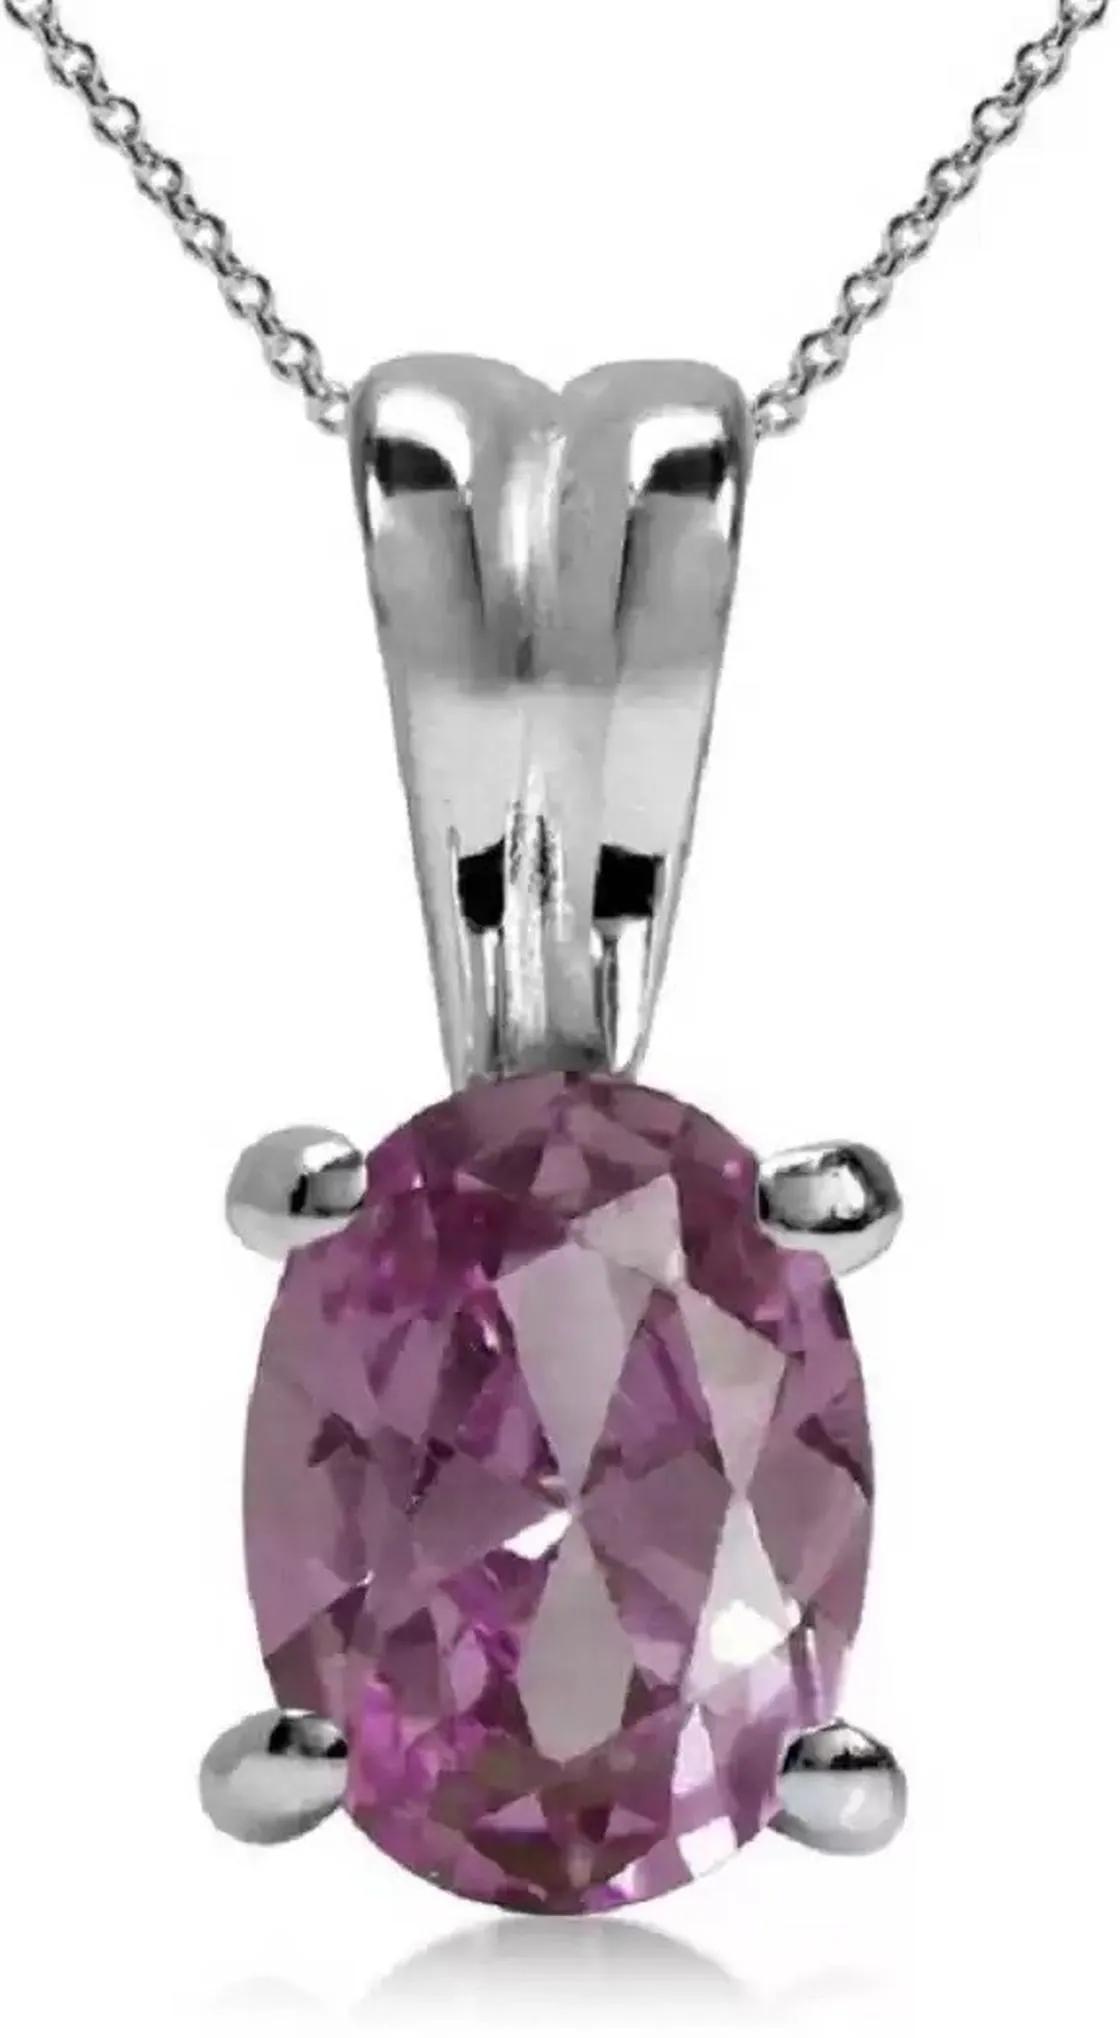
Chopra Gems Brass 100 Percent Unique and Effective Original Amethyst Stone Pendants Without Chain Purple (Men and Women) (Pendant_KJ9)
Type: Necklaces & Pendants
Brand: Chopra Gems & Jewellery
Price: Rs. 499
 Amethyst stone of balance , physical mental healing. It can reduce anxiety, treat addictions and to improve mental health. It strengthens intuition and improves focus. It helps us remove addictions from smoking, drinking, etc. Chakra crown third eye
Features: Material - brass,Color purple,Chain not included
Included: 100 Percent Unique and Effective Original Amethyst Stone Pendants